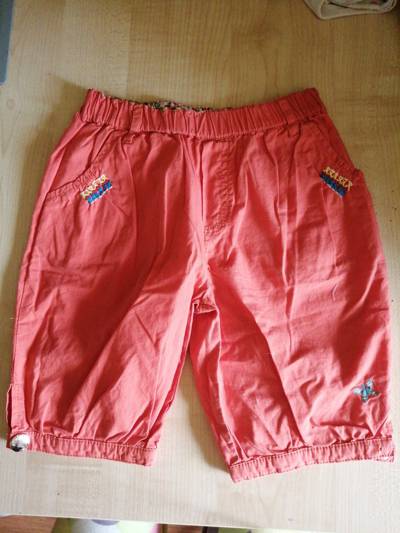
Waste category: clothes